Globalization and disease

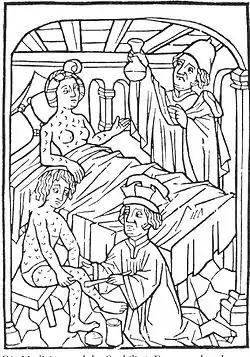
An early medical illustration of people with syphilis, Vienna, 1498

Syphilis is a sexually transmitted disease that causes open sores, delirium and rotting skin, and is characterized by genital ulcers. Syphilis can also do damage to the nervous system, brain and heart. The disease can be transmitted from mother to child.